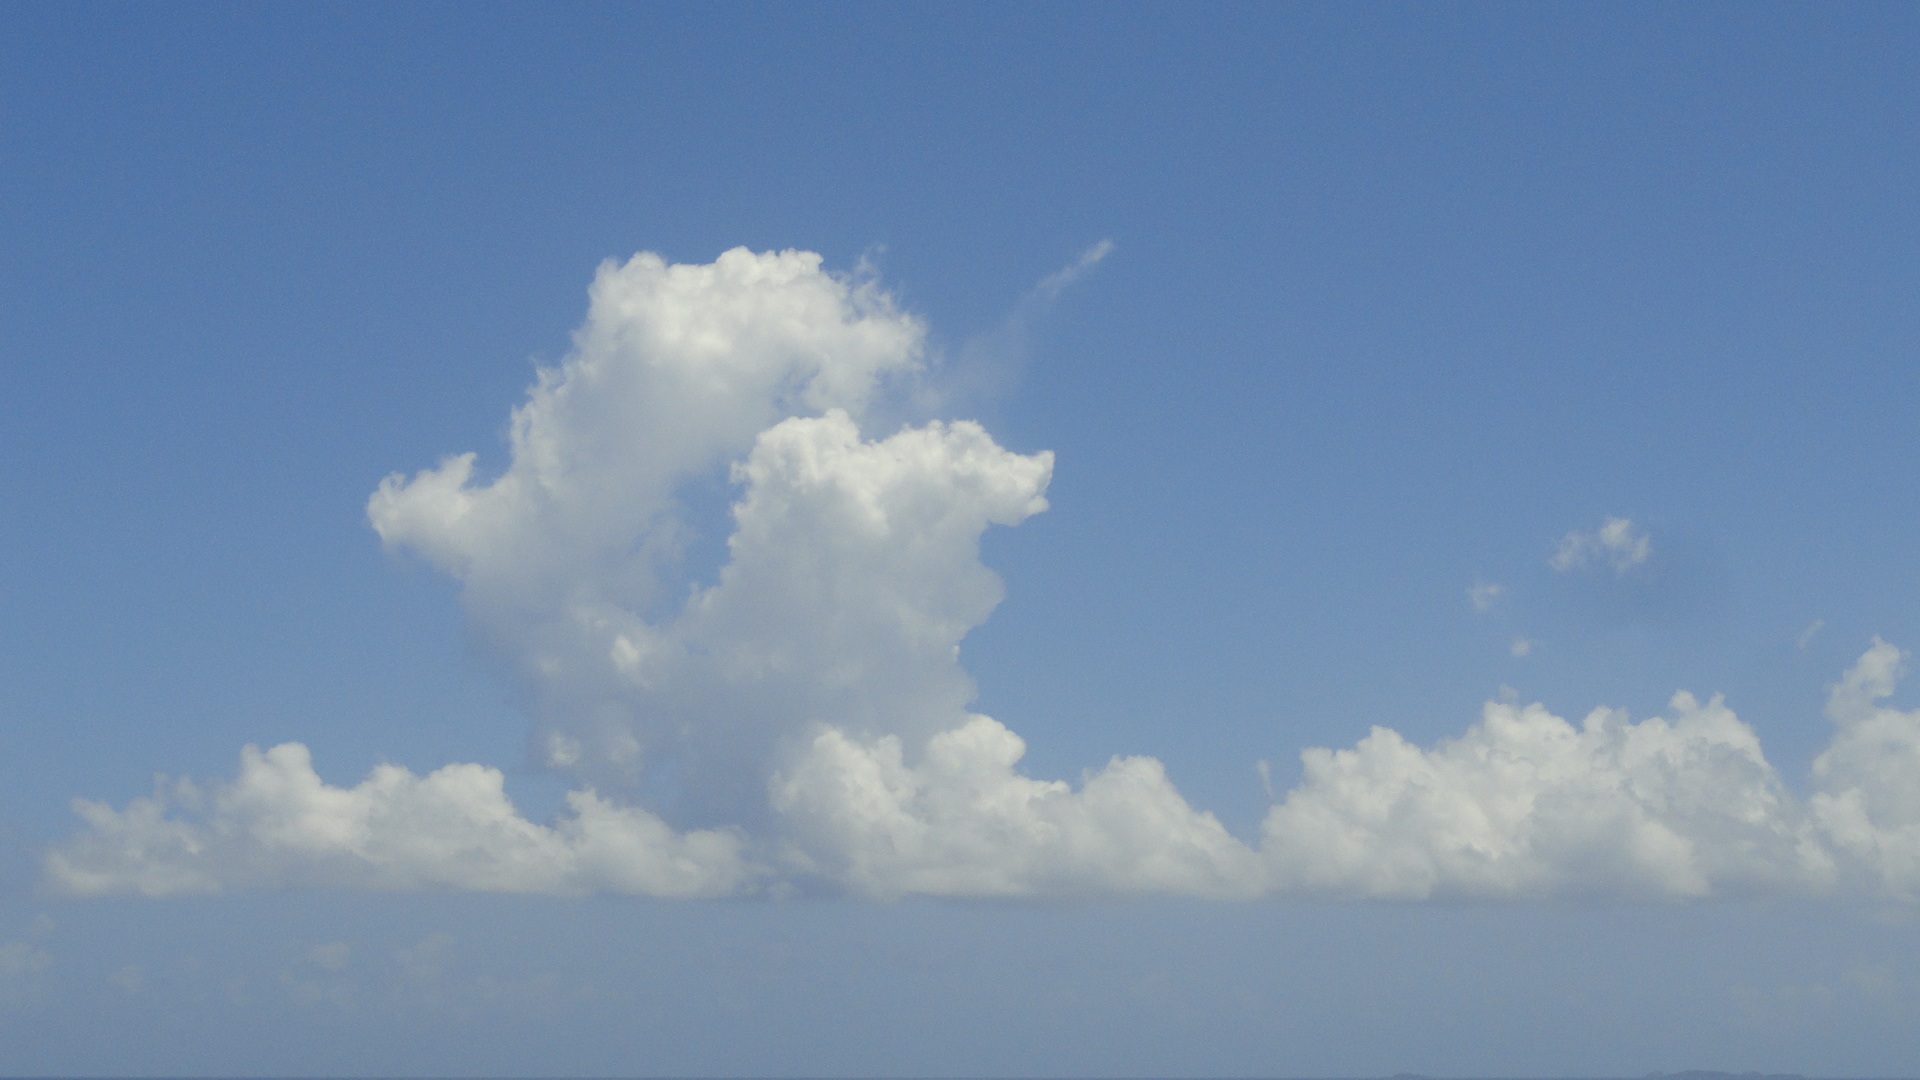
sea, horizon, cloud, sky, sunlight, atmosphere, daytime, cumulus, blue, sunny, clouds, meteorological phenomenon, atmosphere of earth